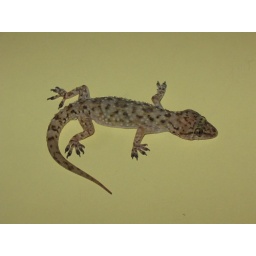
These little house geckos like to come in the house but I have to be careful the cats don't get them.